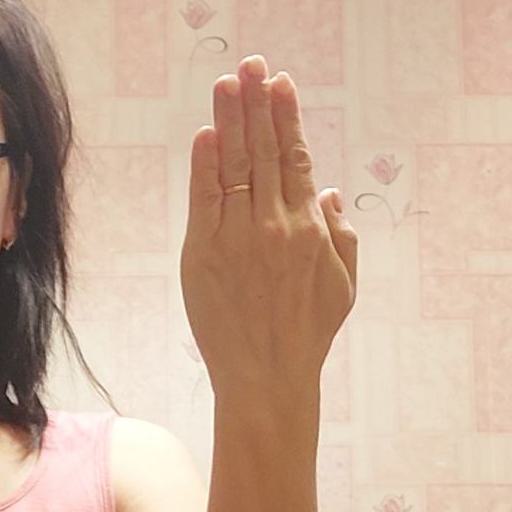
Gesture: stop_inverted